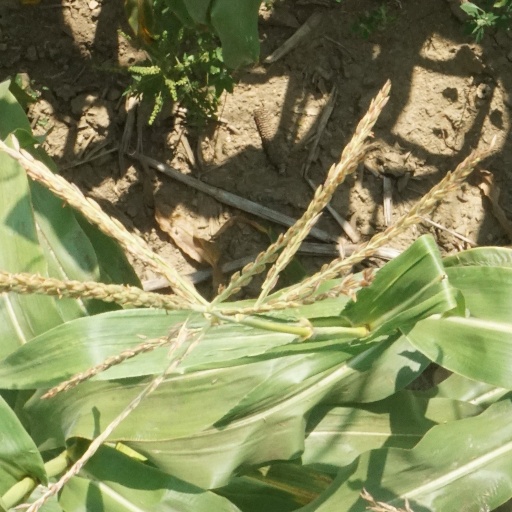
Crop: maize; corn